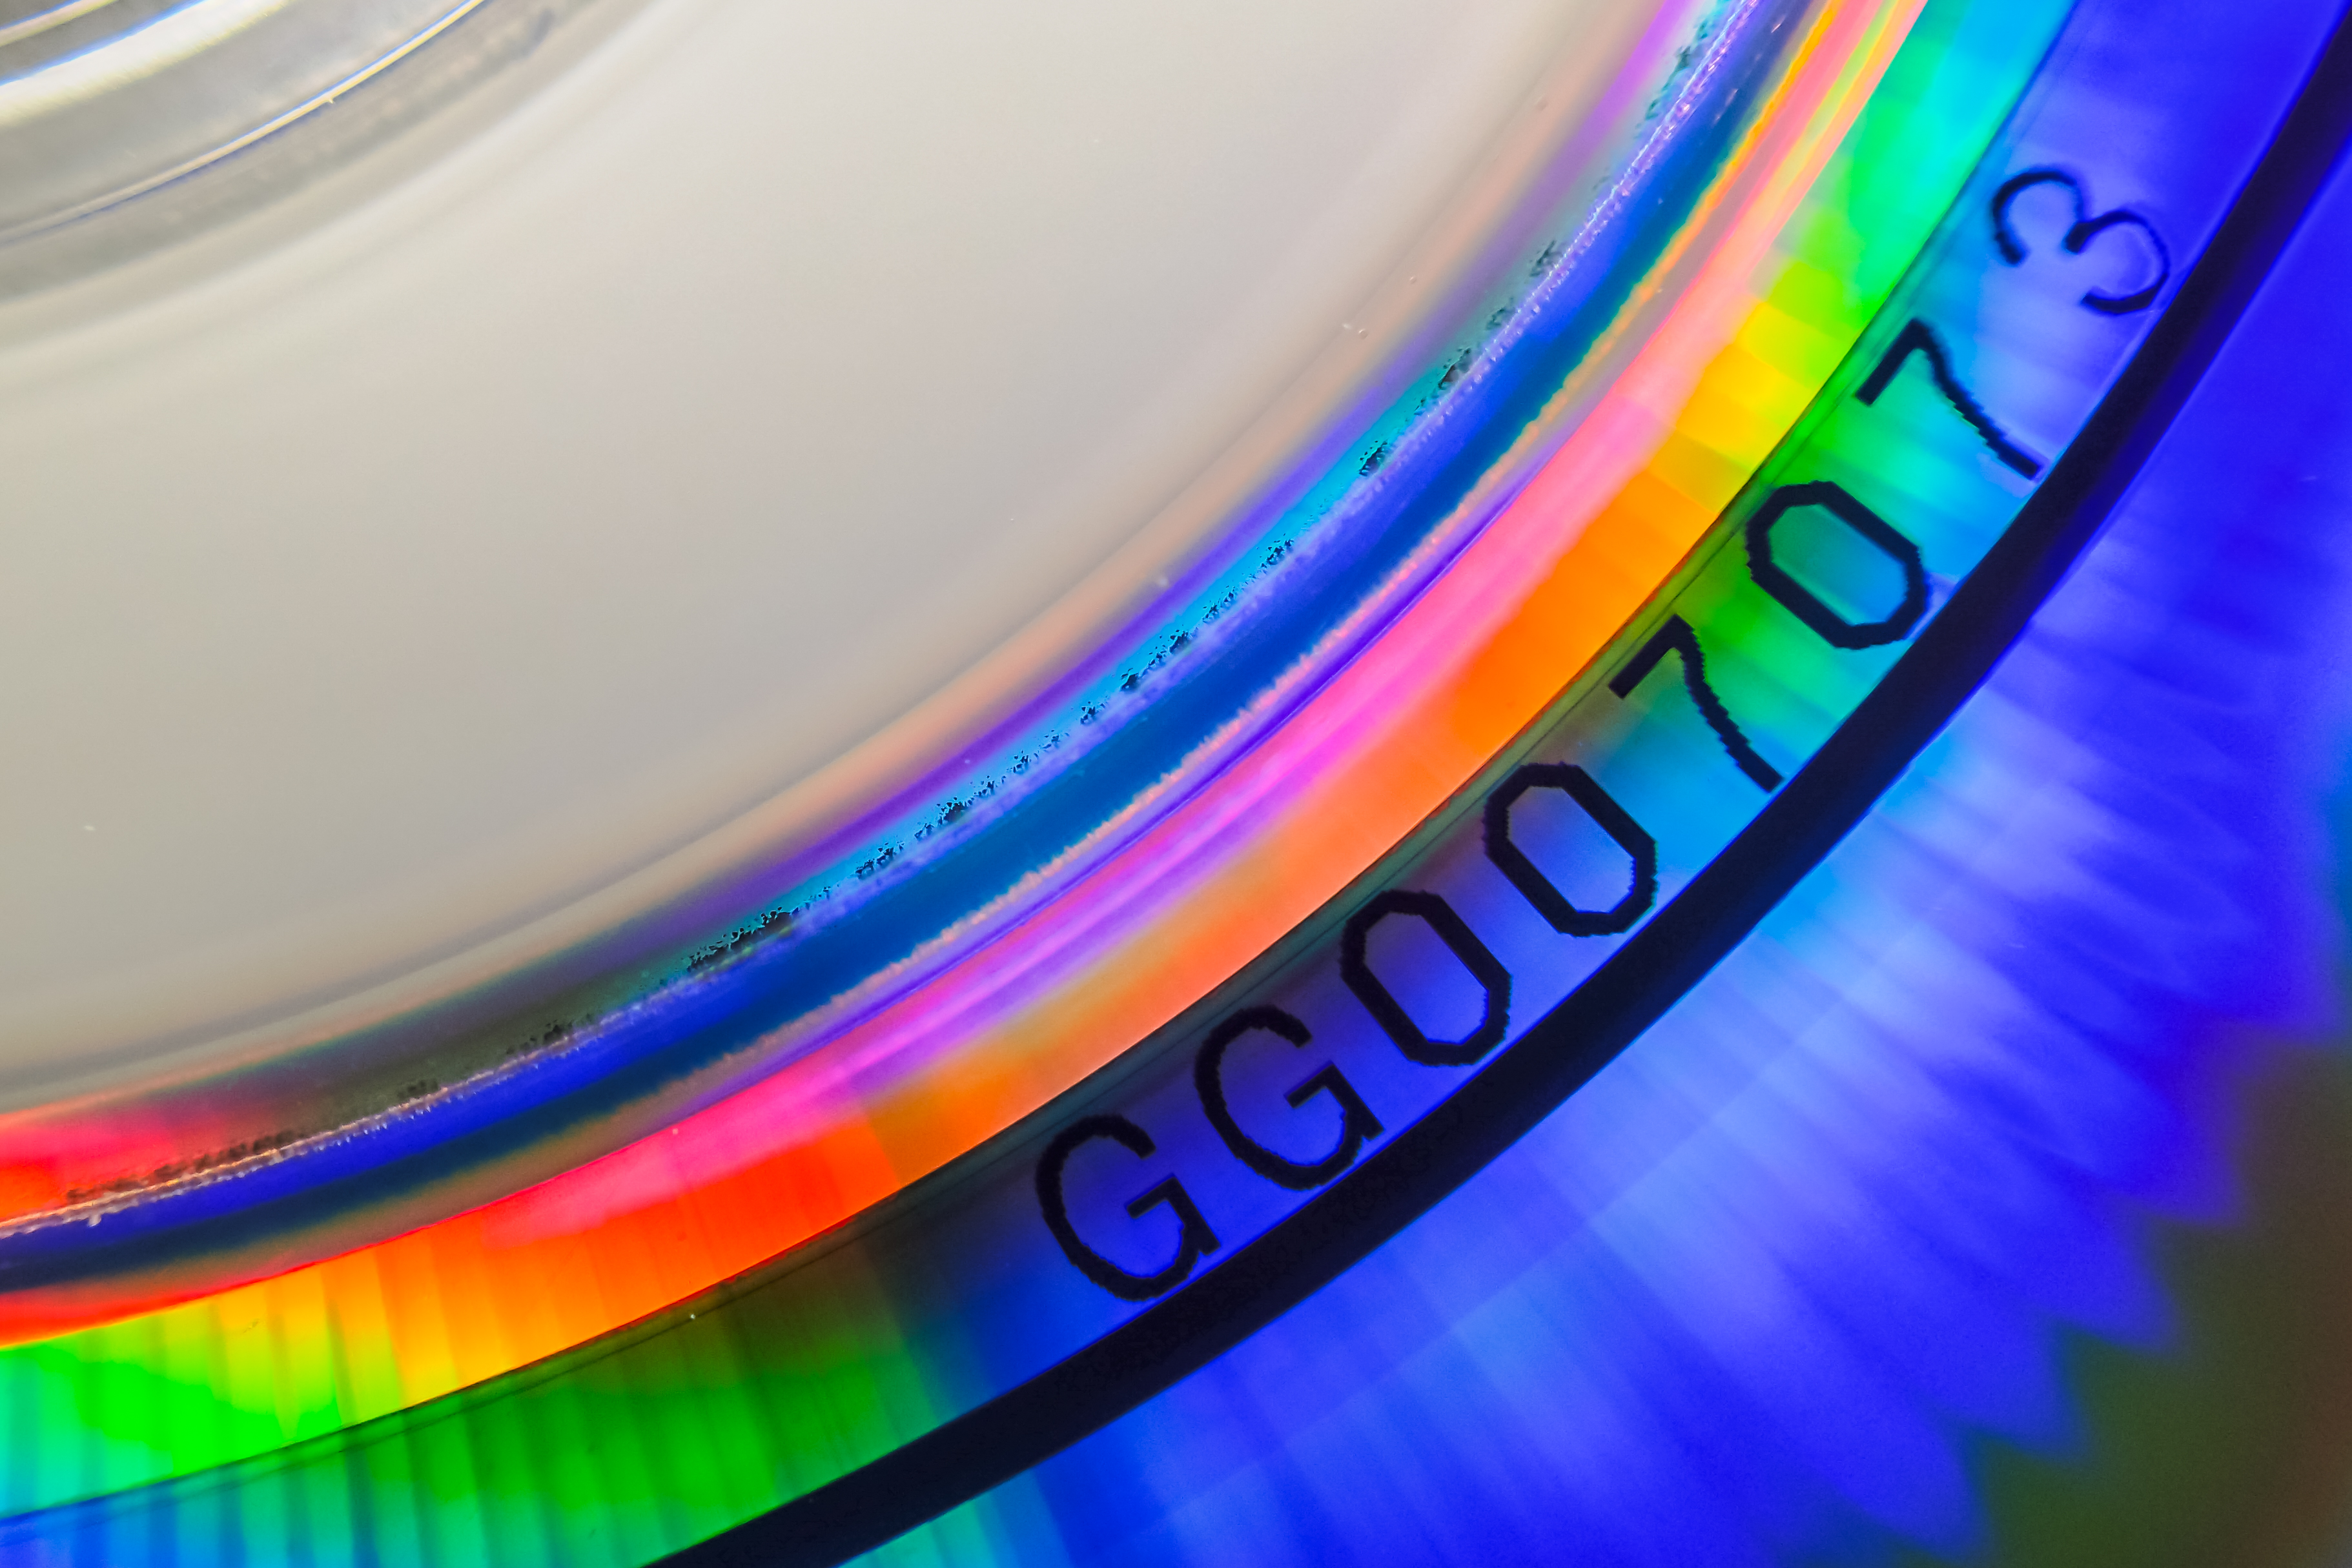
light, line, color, blue, circle, close up, rainbow, macromondays, hmm, shape, disc, opticaldisc, beginswiththeletterd, macro photography, atmosphere of earth, compact disc